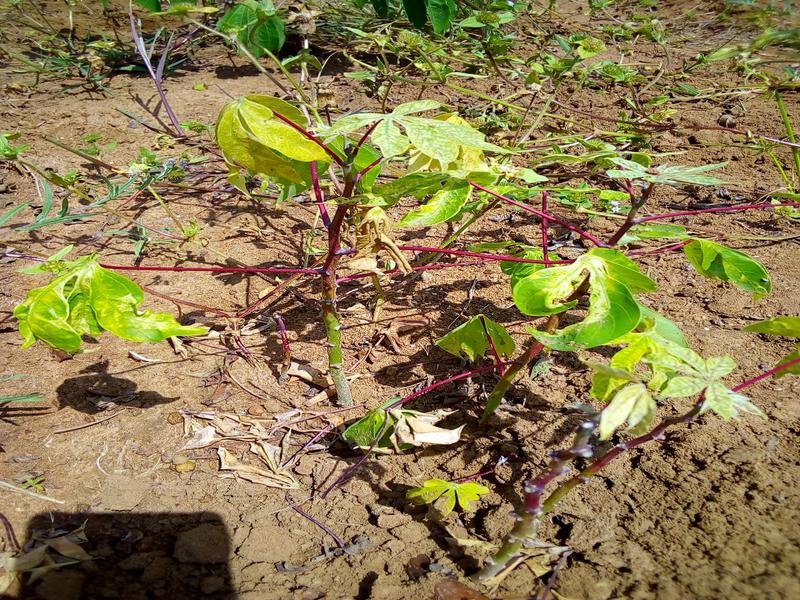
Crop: cassava
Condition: green_mottle